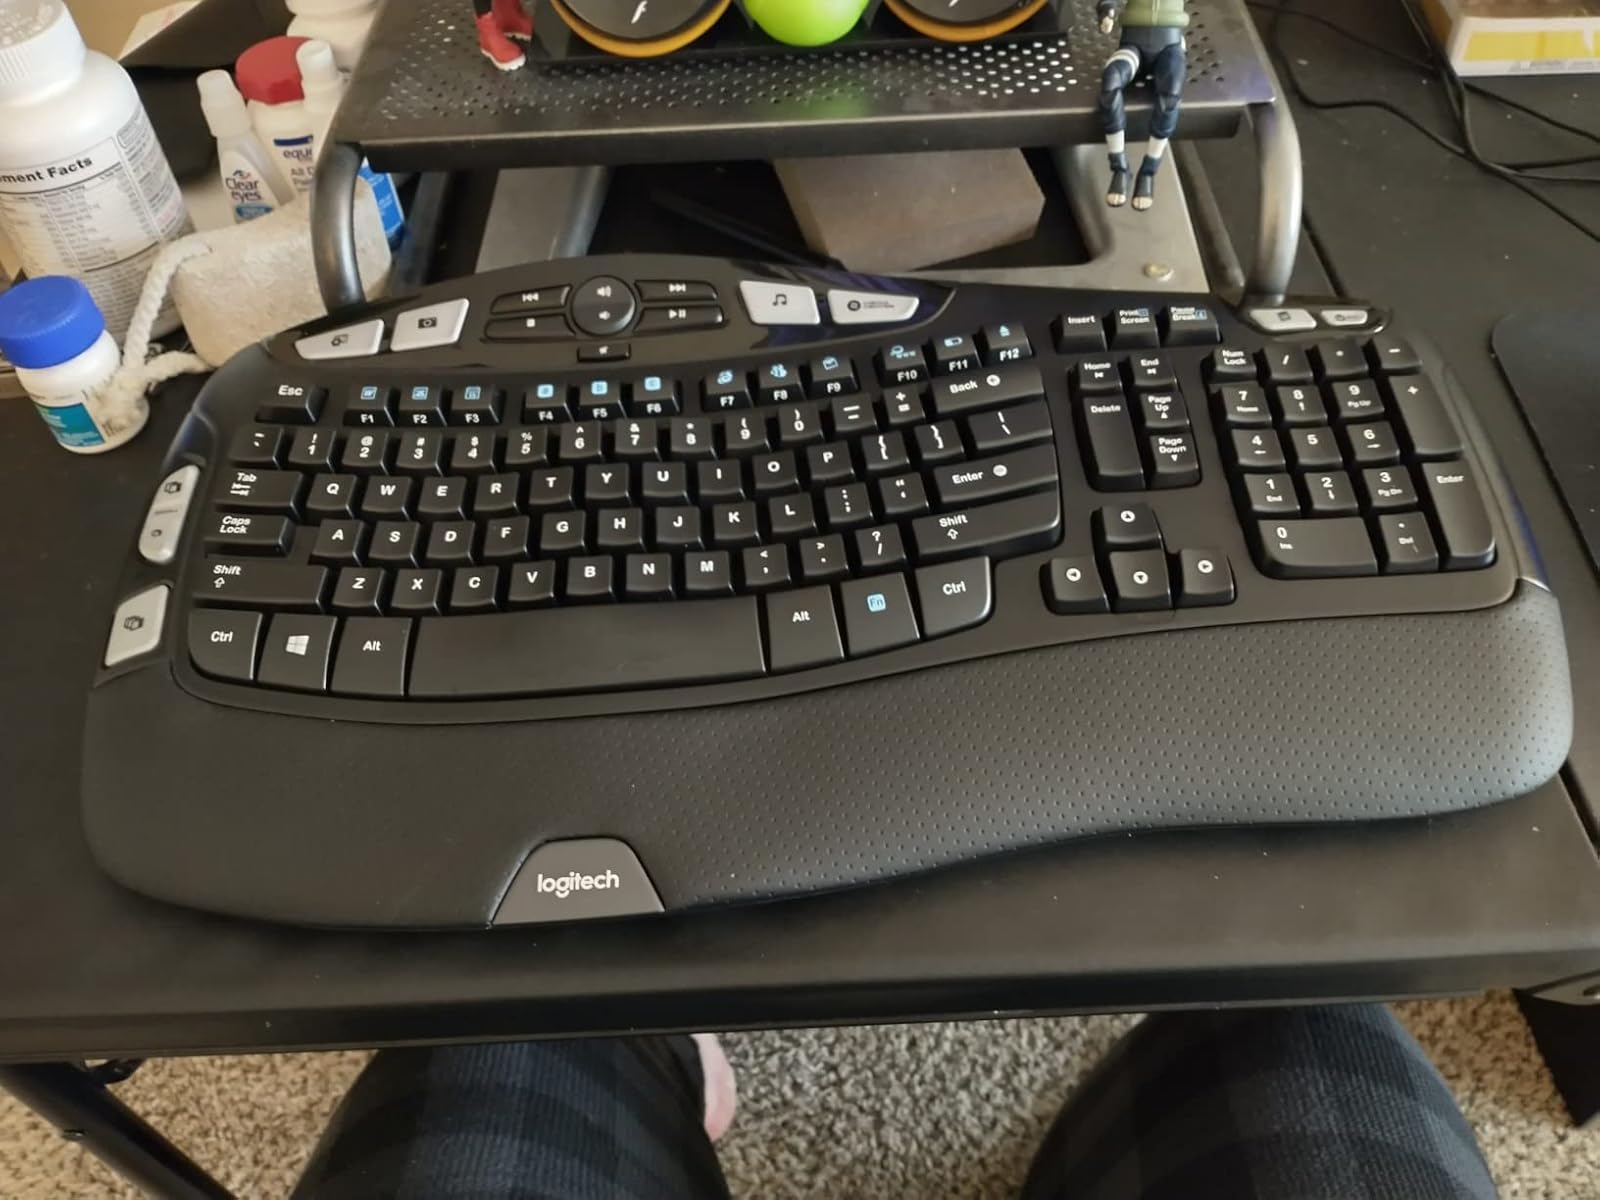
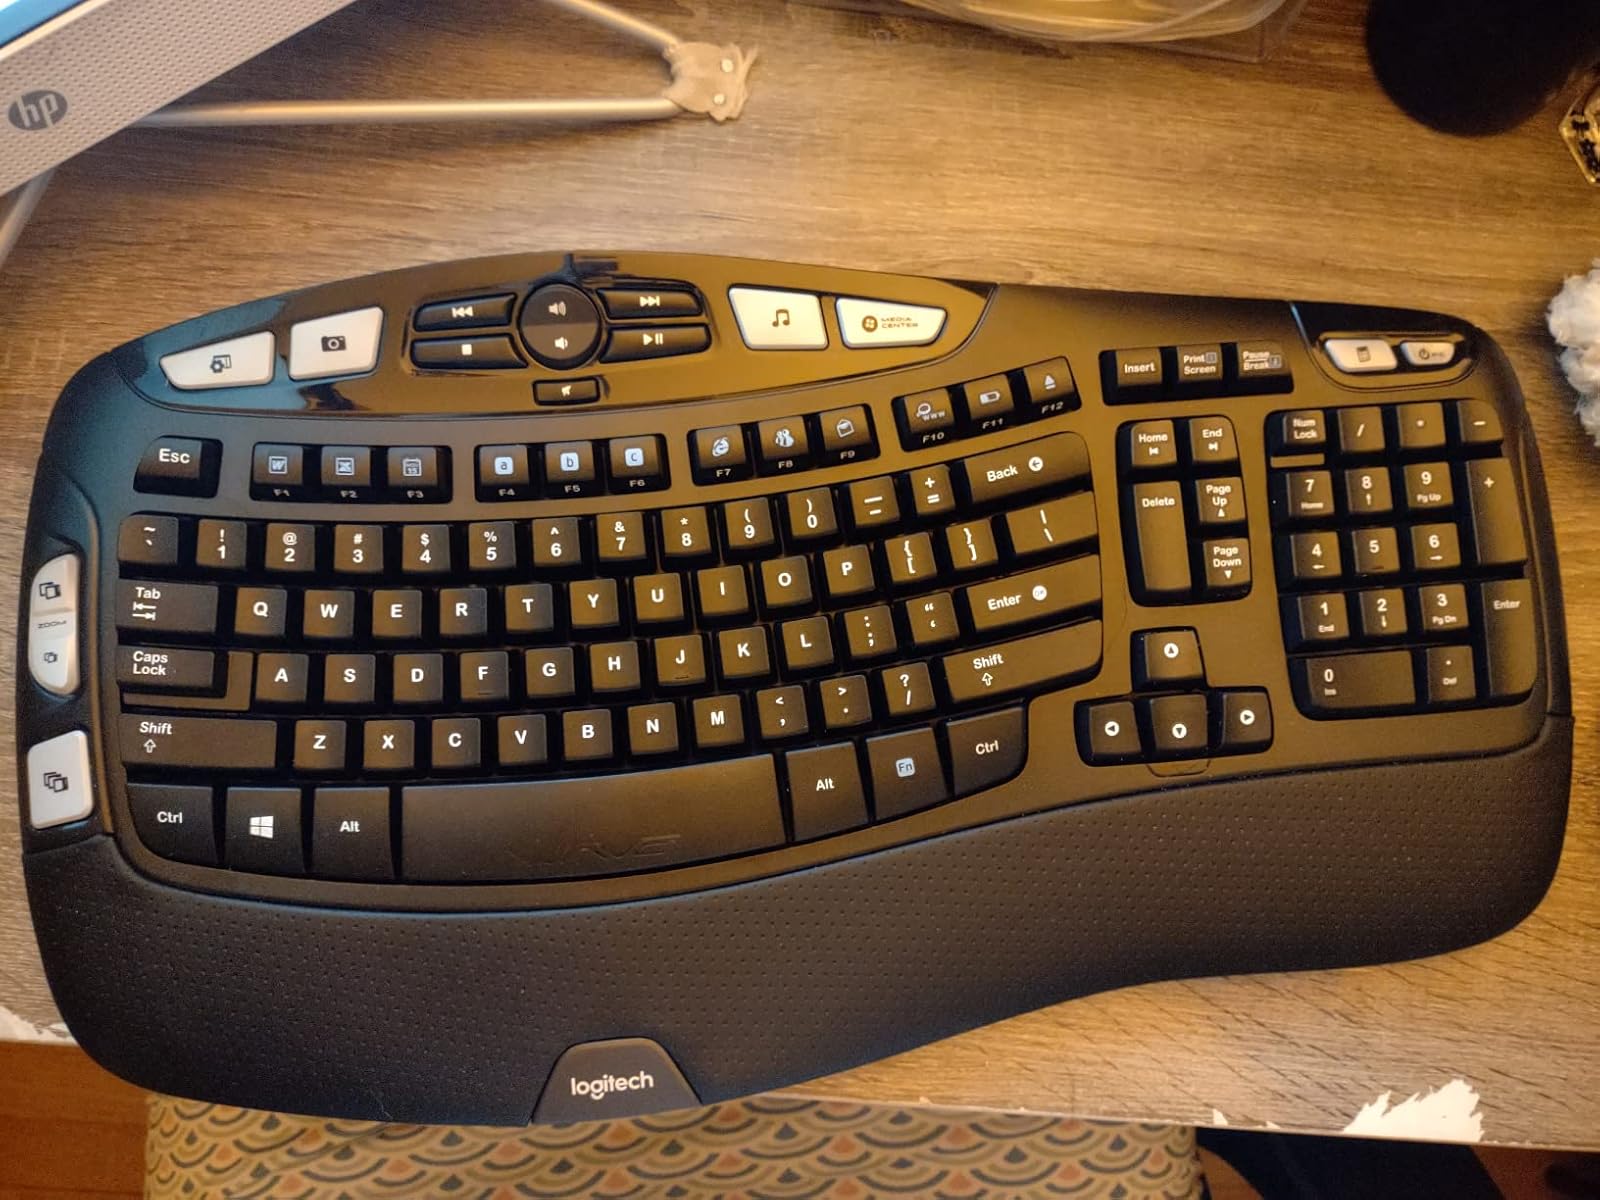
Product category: keyboard
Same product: yes